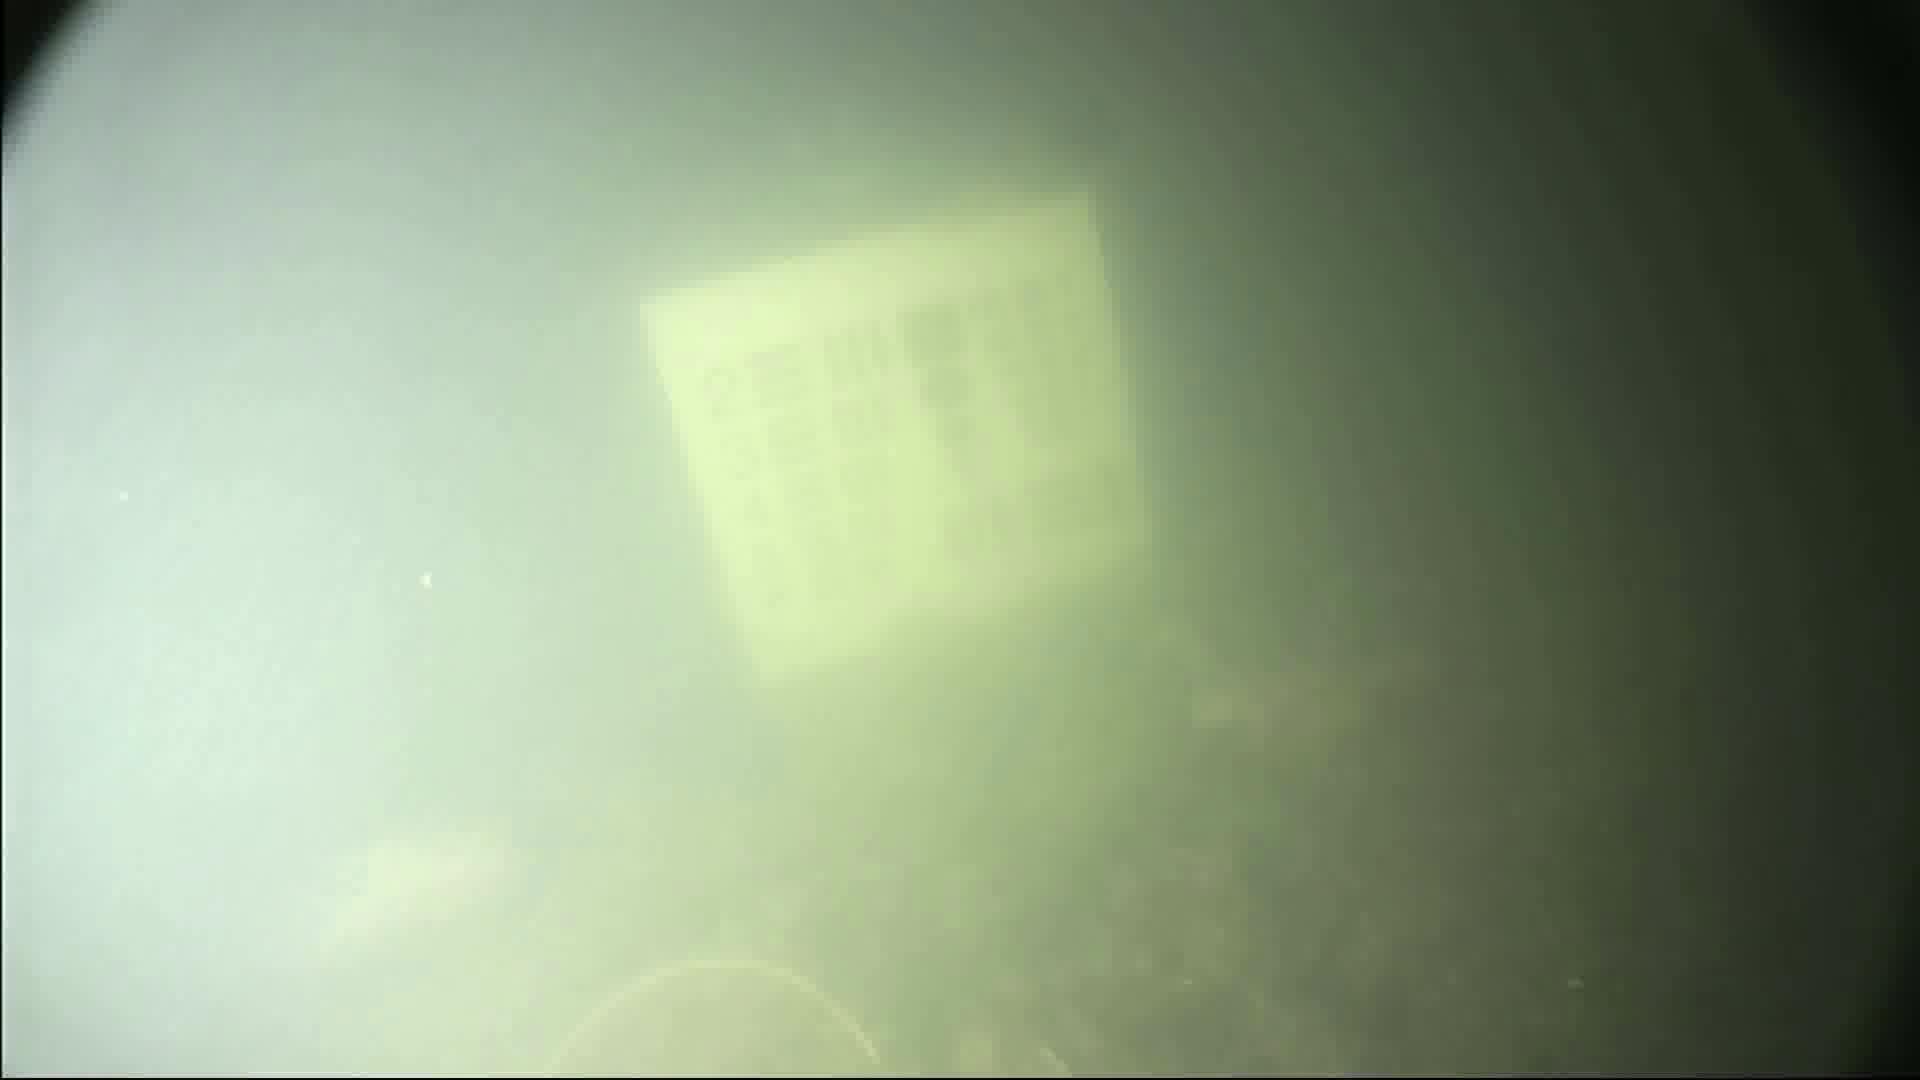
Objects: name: fish